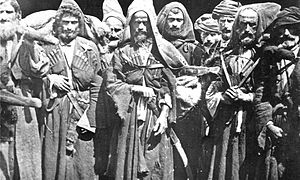
Abkhasere
Abkhasere i 1800-tallet.
Abkhasere er et kaukasisk folk, bosat især i Abkhasien, en region i det nordvestlige Georgien som separatister har udråbt til en selvstændig republik. Deres samlede antal er omkring 150 000 personer, hvoraf 94 606 i Abkhasien, 3 527 i resten af Georgien, omkring 39 000 i Tyrkiet, 11 366 i Rusland, og 1 458 i Ukraine. Mindre grupper forekommer i Kazakstan samt i andre dele af det tidligere Sovjetunionen. Som følge af udvandringer i slutningen af 1800-tallet skønnes yderligere henved 400 000 personer i Tyrkiet at være af abkhasisk oprindelse. Abkhaserne taler fortrinsvist abkhasisk, desuden tyrkisk i Tyrkiet, hvor dette sprog dominerer. De er i religiøs henseende fortrinsvist ortodokse kristne og sunnimuslimer. De er mest beslægtede med abassinere og andre tjerkessiske folkeslag.